Johan Augustinussen

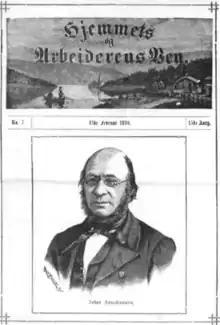
In February 1890, Augustinussen was profiled on the front page of "Hjemmets og Arbeiderens Ven"

Bang writes about Augustinussen in his autobiographical book "Erindringer" from 1909:Augustinussen has been characterized as "the most towering and influential individual in Nesna's history". Øyvind Jenssen, local historian and earlier mayor f Nesna, writes that "No other single person has effected the development of Nesna municipality as strongly as the municipality's first mayor, Johan Augustinussen."